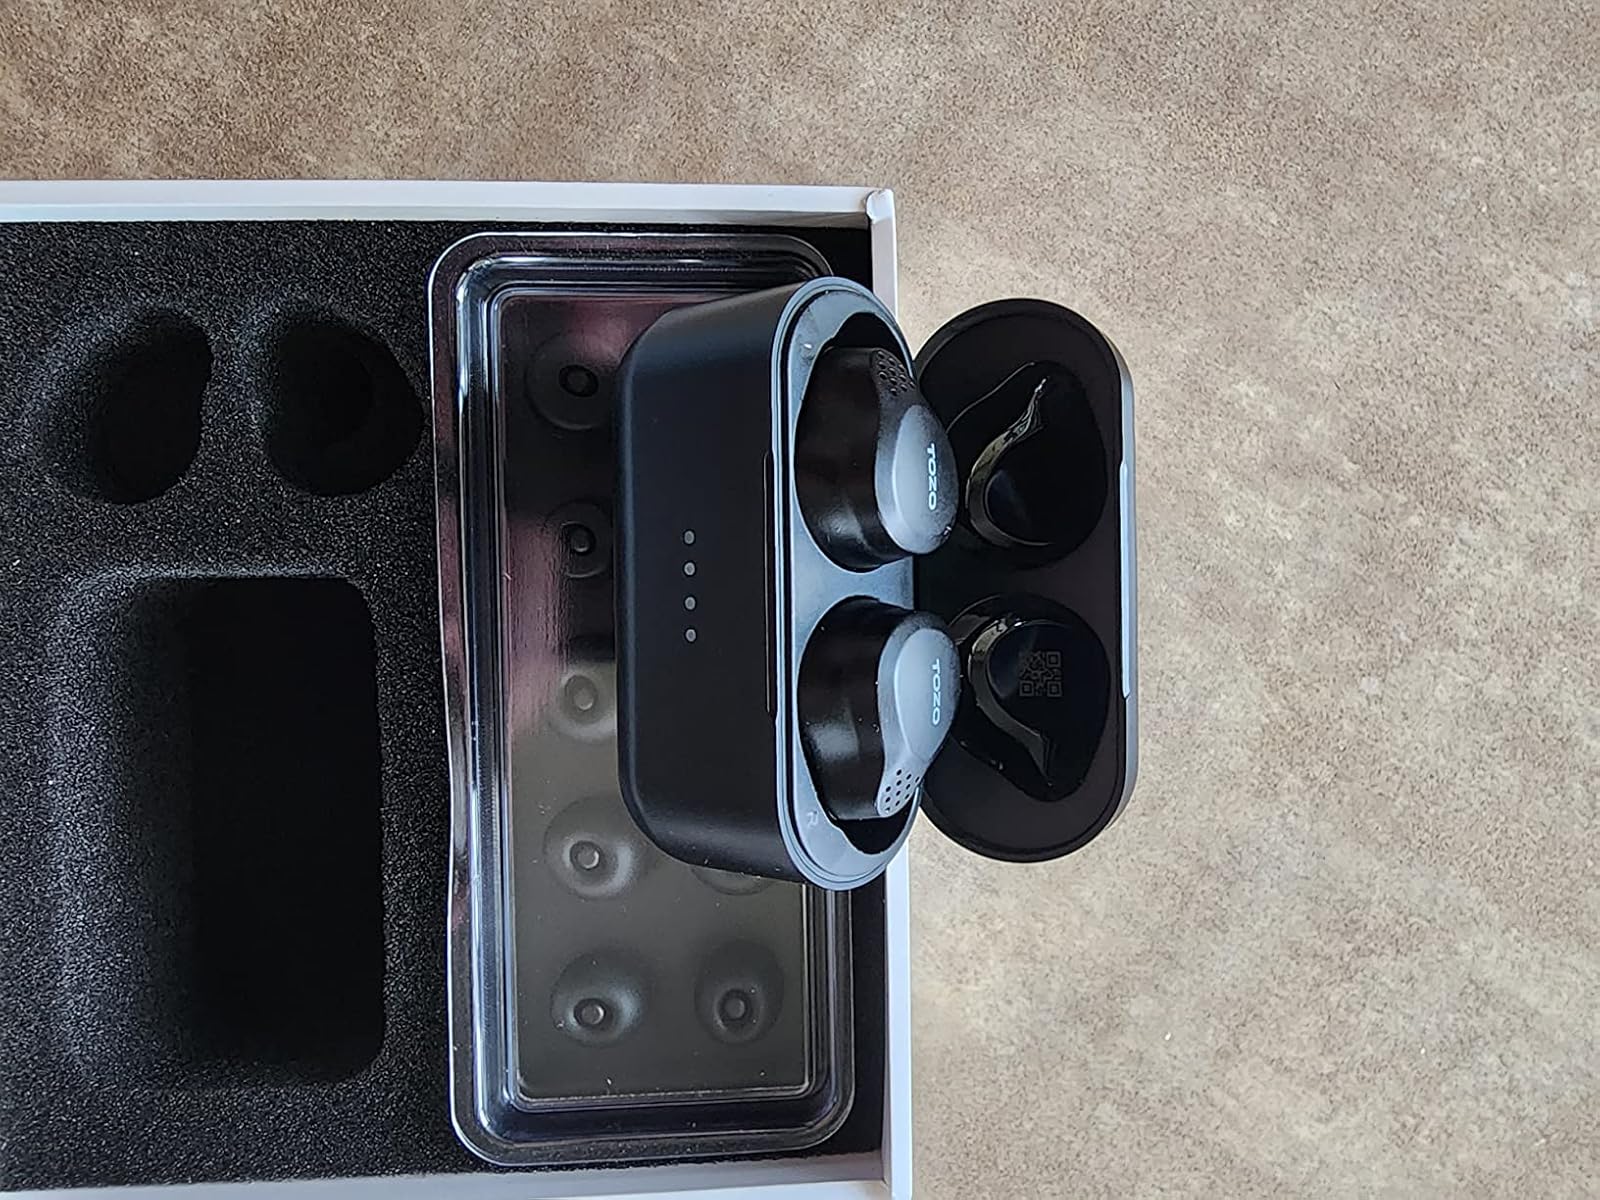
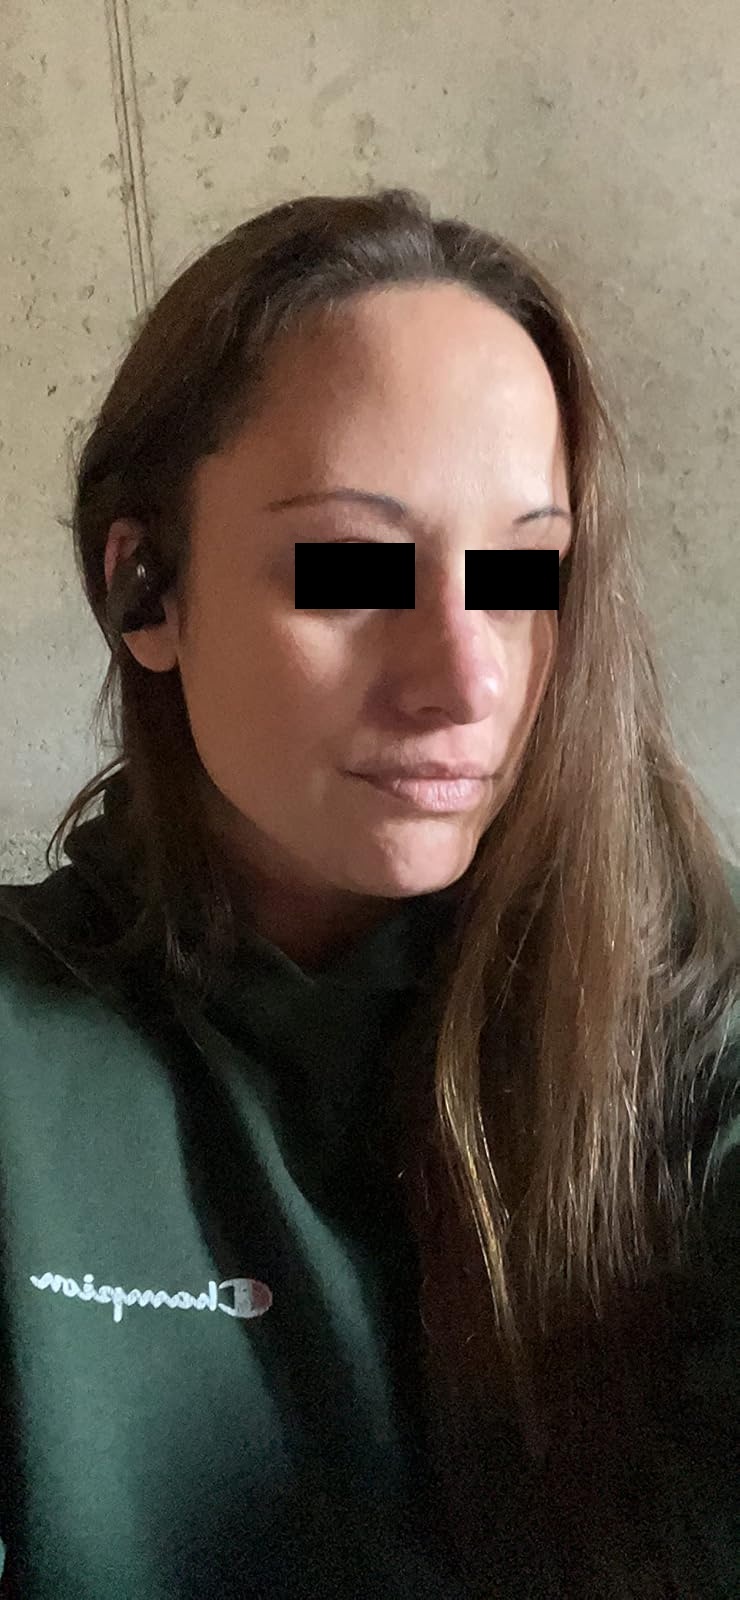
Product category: earbuds
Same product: no